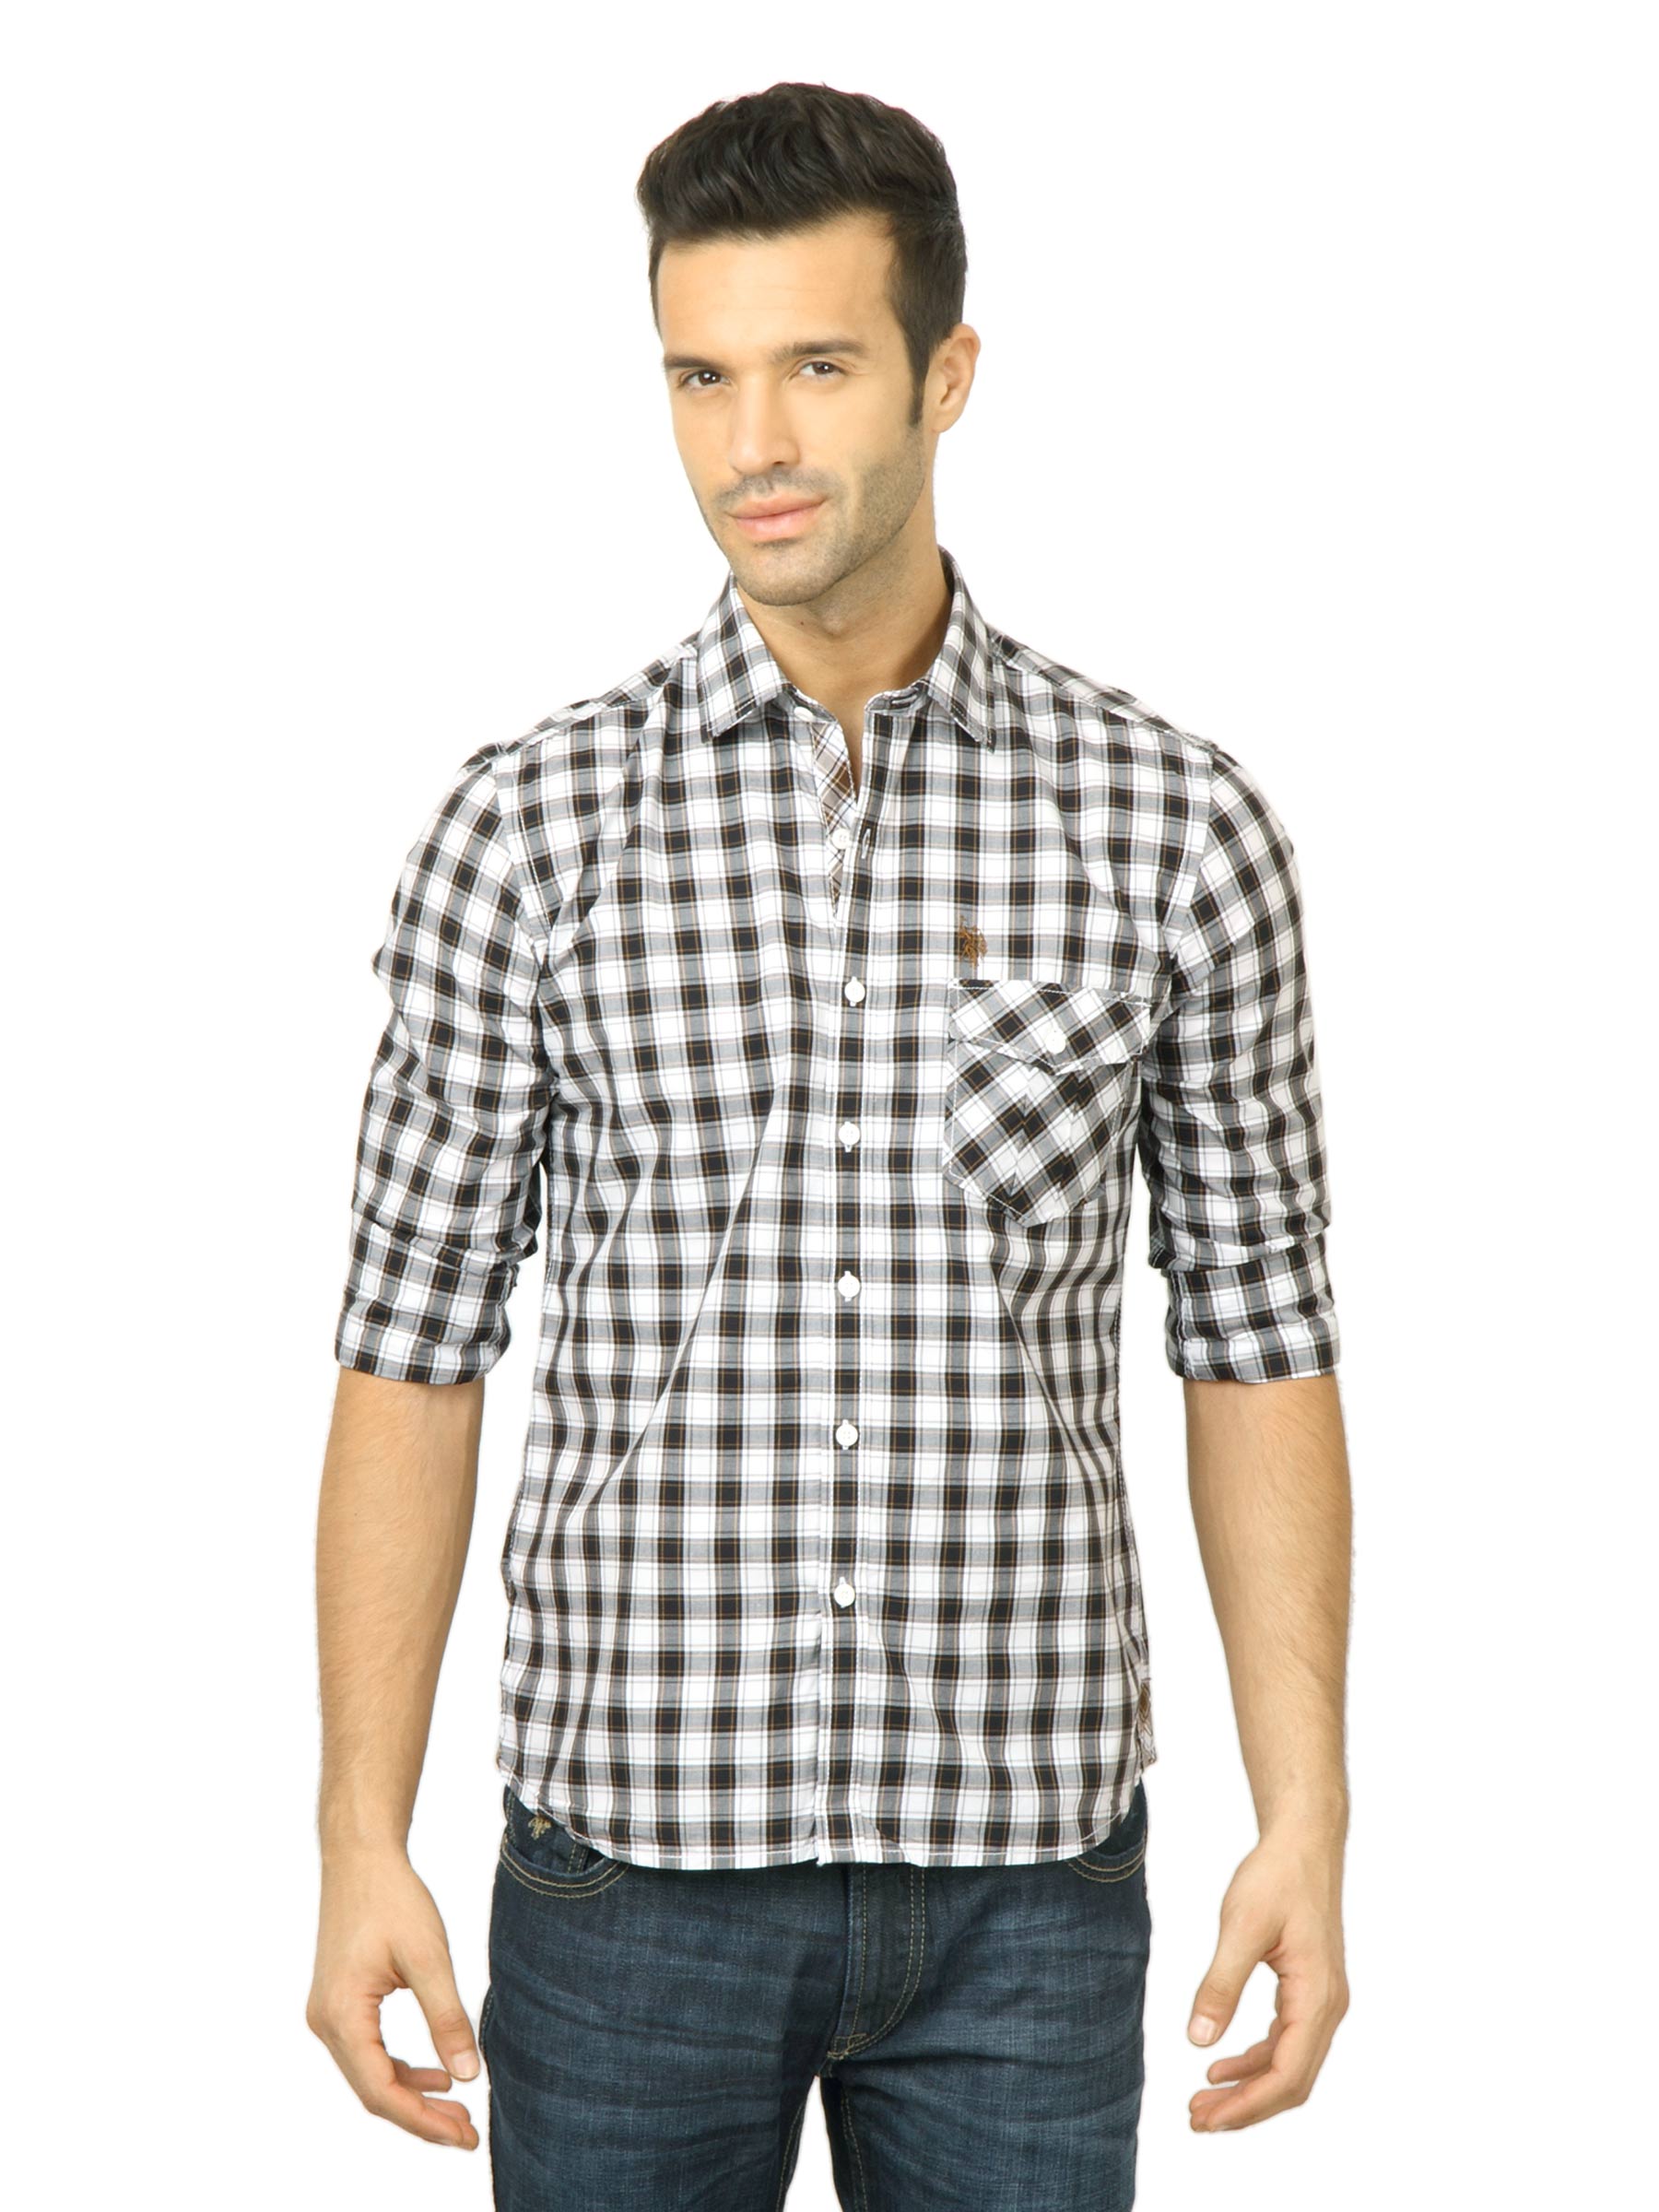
U.S. Polo Assn. Men Check Black Shirt
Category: Apparel / Topwear / Shirts
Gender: Men
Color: Black
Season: Fall 2011
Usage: Casual